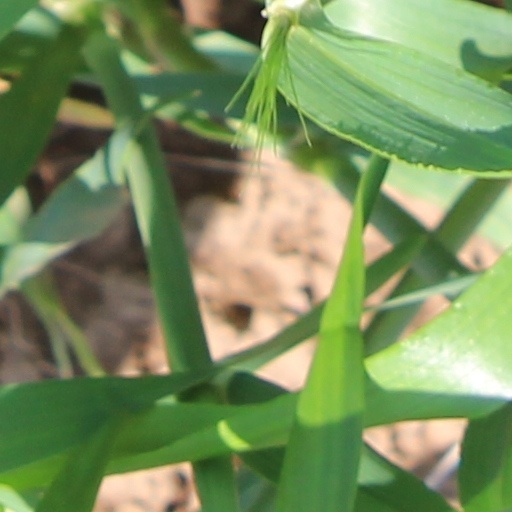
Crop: wheat